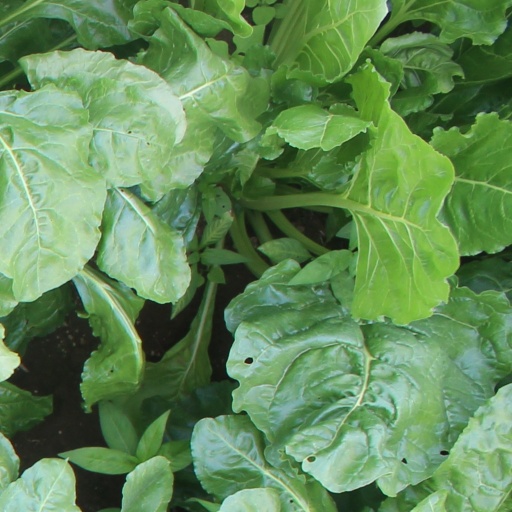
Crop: sugar beet